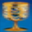
Label: cup